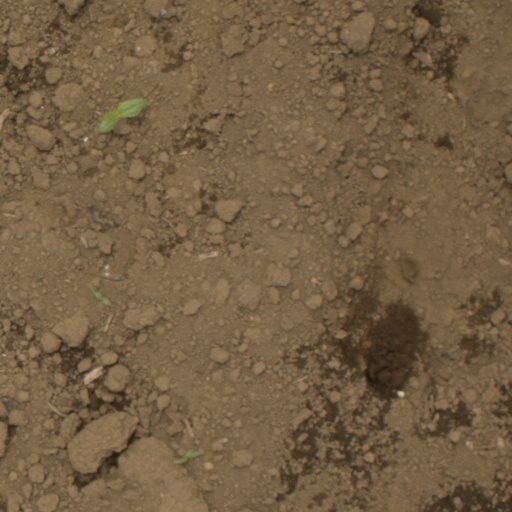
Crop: Jerusalem artichoke